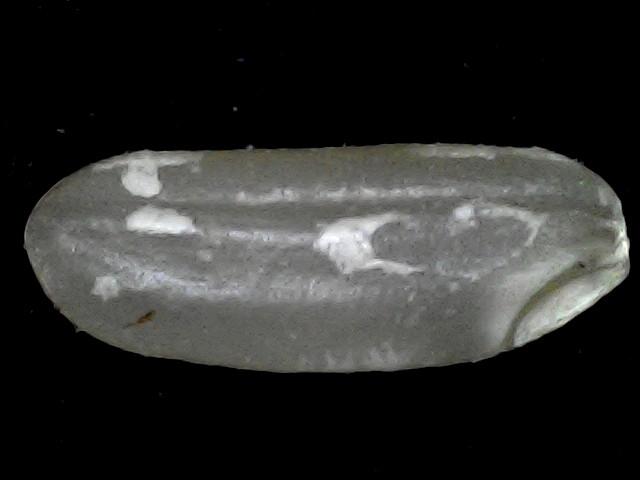
Rice variety: BD72